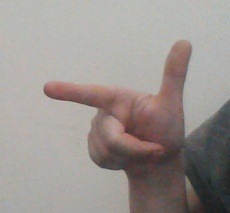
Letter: yaa